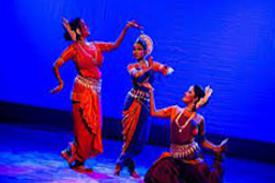
Dance form: odissi